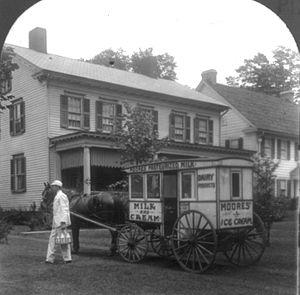
Le livreur de lait est un métier généralement exercé par des adolescents, et répandu dans certains pays, où la livraison de lait au petit matin est largement répandue.